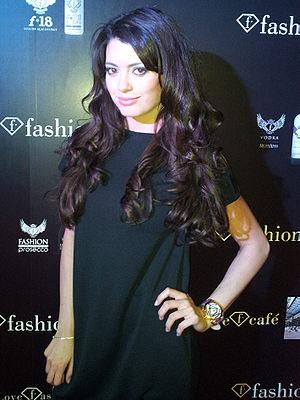
L'actrice Marine renoir au Marché du film de Cannes en 2013